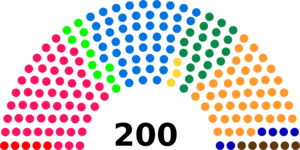
Diagramme des sièges au Conseil national suisse (1975)
Les élections fédérales suisses de 1975 se sont déroulées le 26 octobre 1975. Elles ont désigné la 40ᵉ législature depuis 1848. Elles portèrent sur le renouvellement des 200 sièges du Conseil national et des 44 sièges au Conseil des États. Les députés furent élus pour une durée de 4 ans.